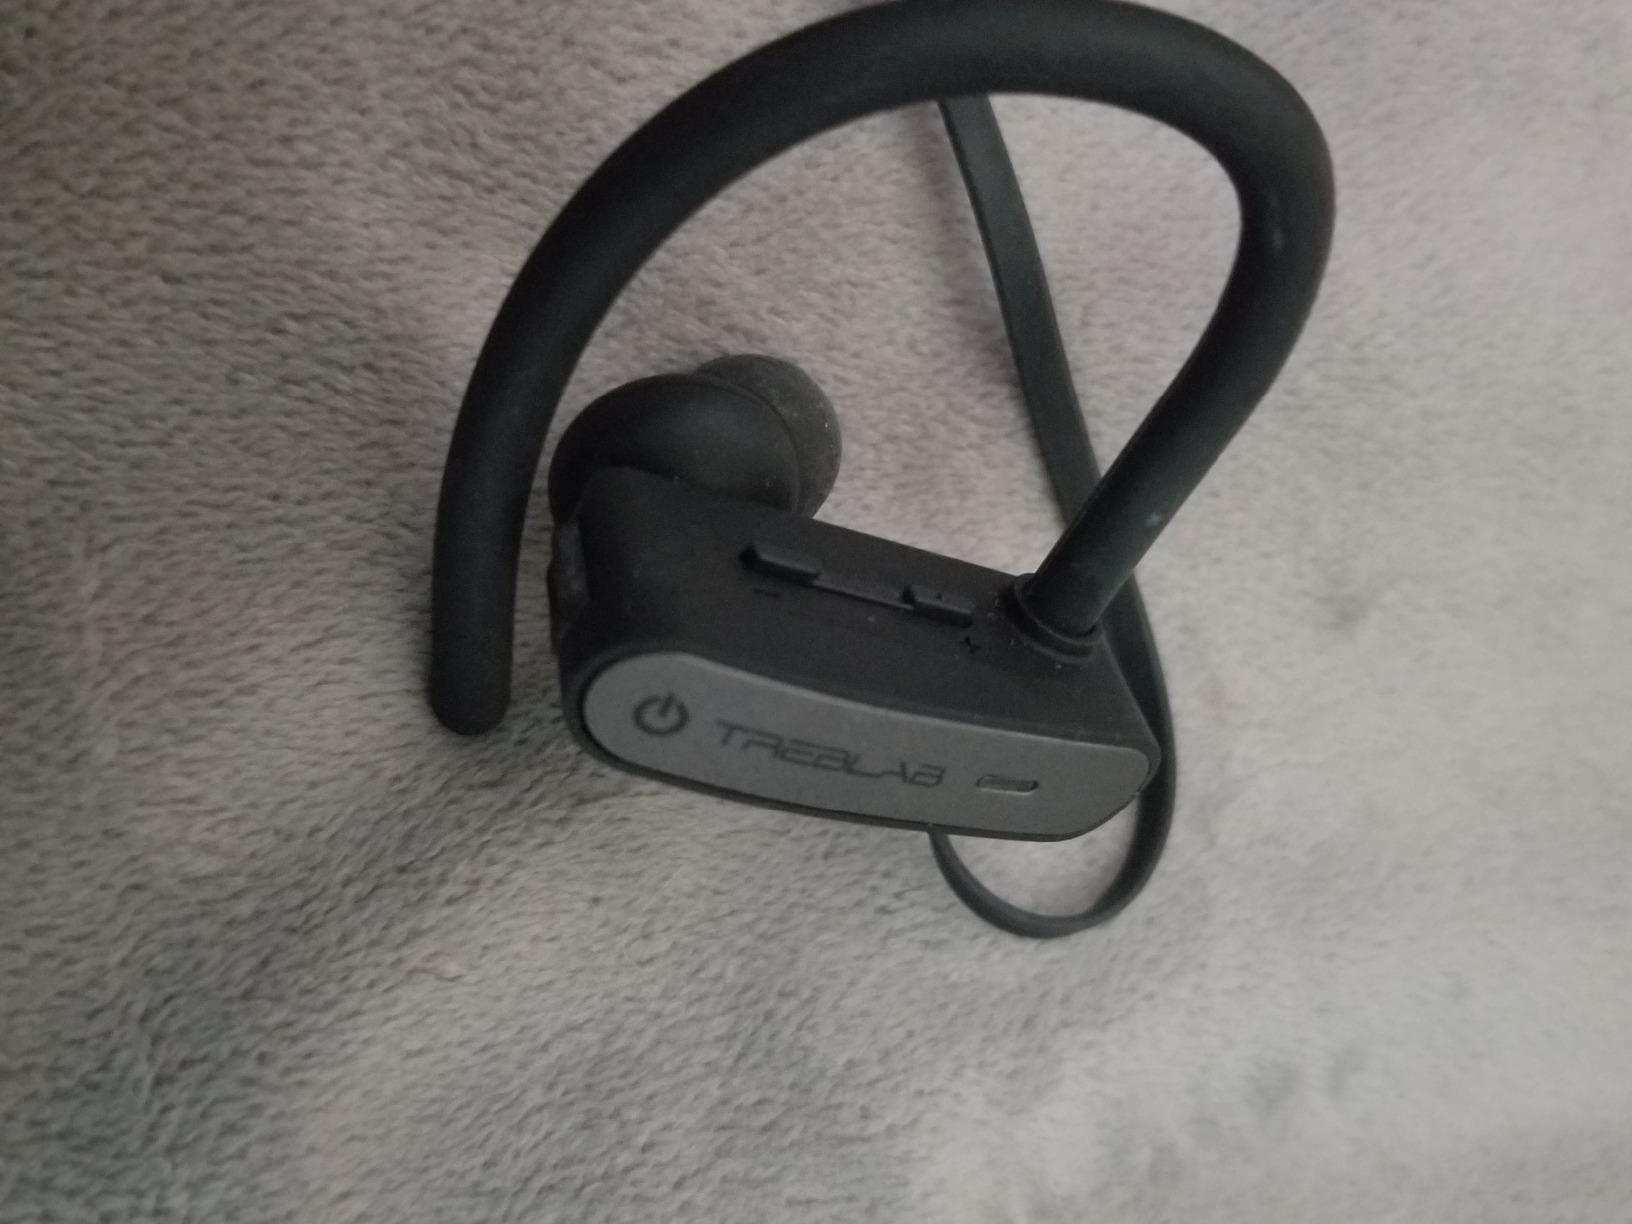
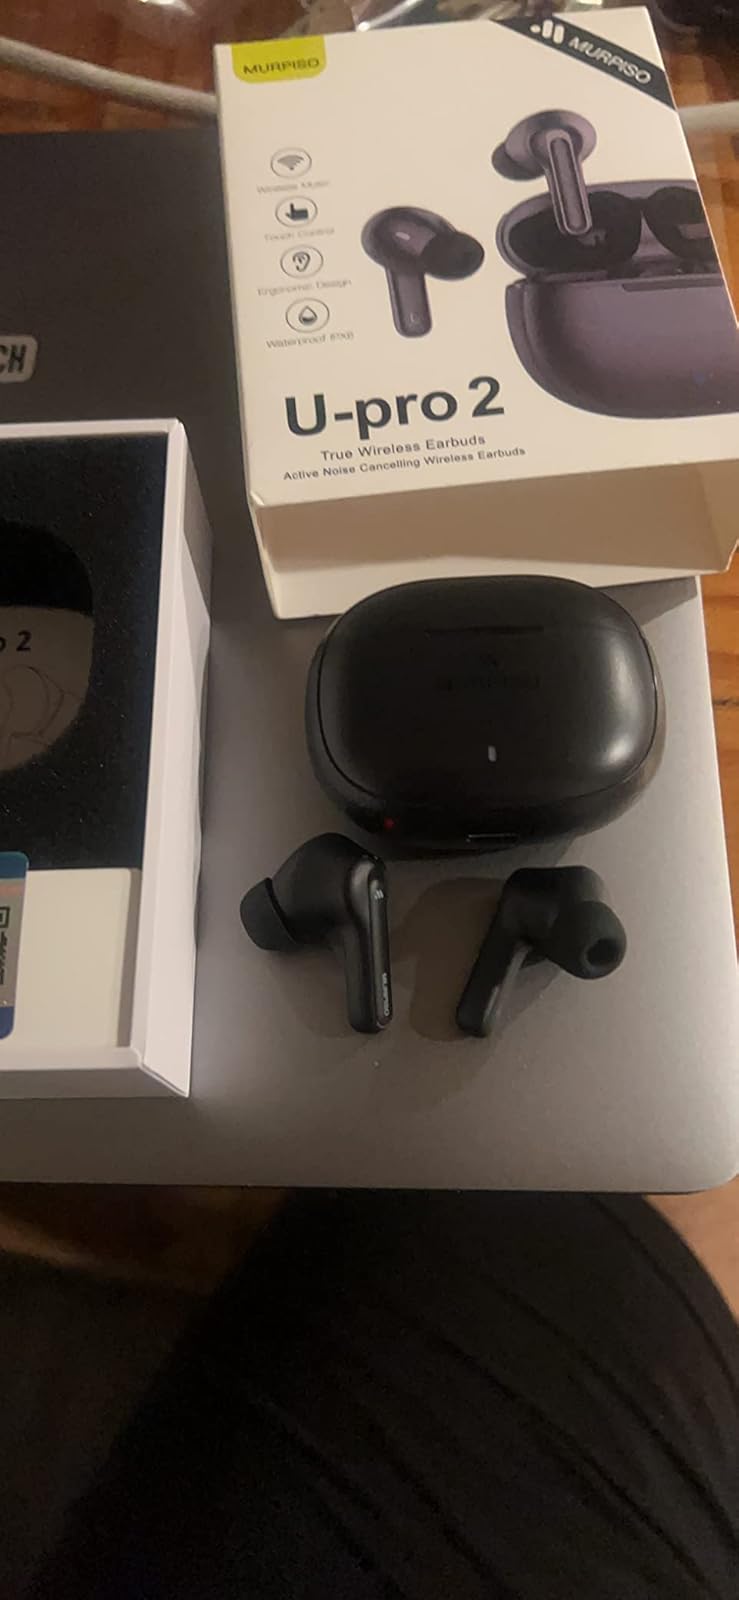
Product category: earbuds
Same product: no